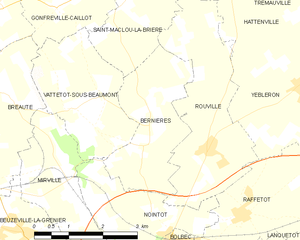
Carte des communes françaises Bernières
Bernières est une commune française située dans le département de la Seine-Maritime en région Normandie.